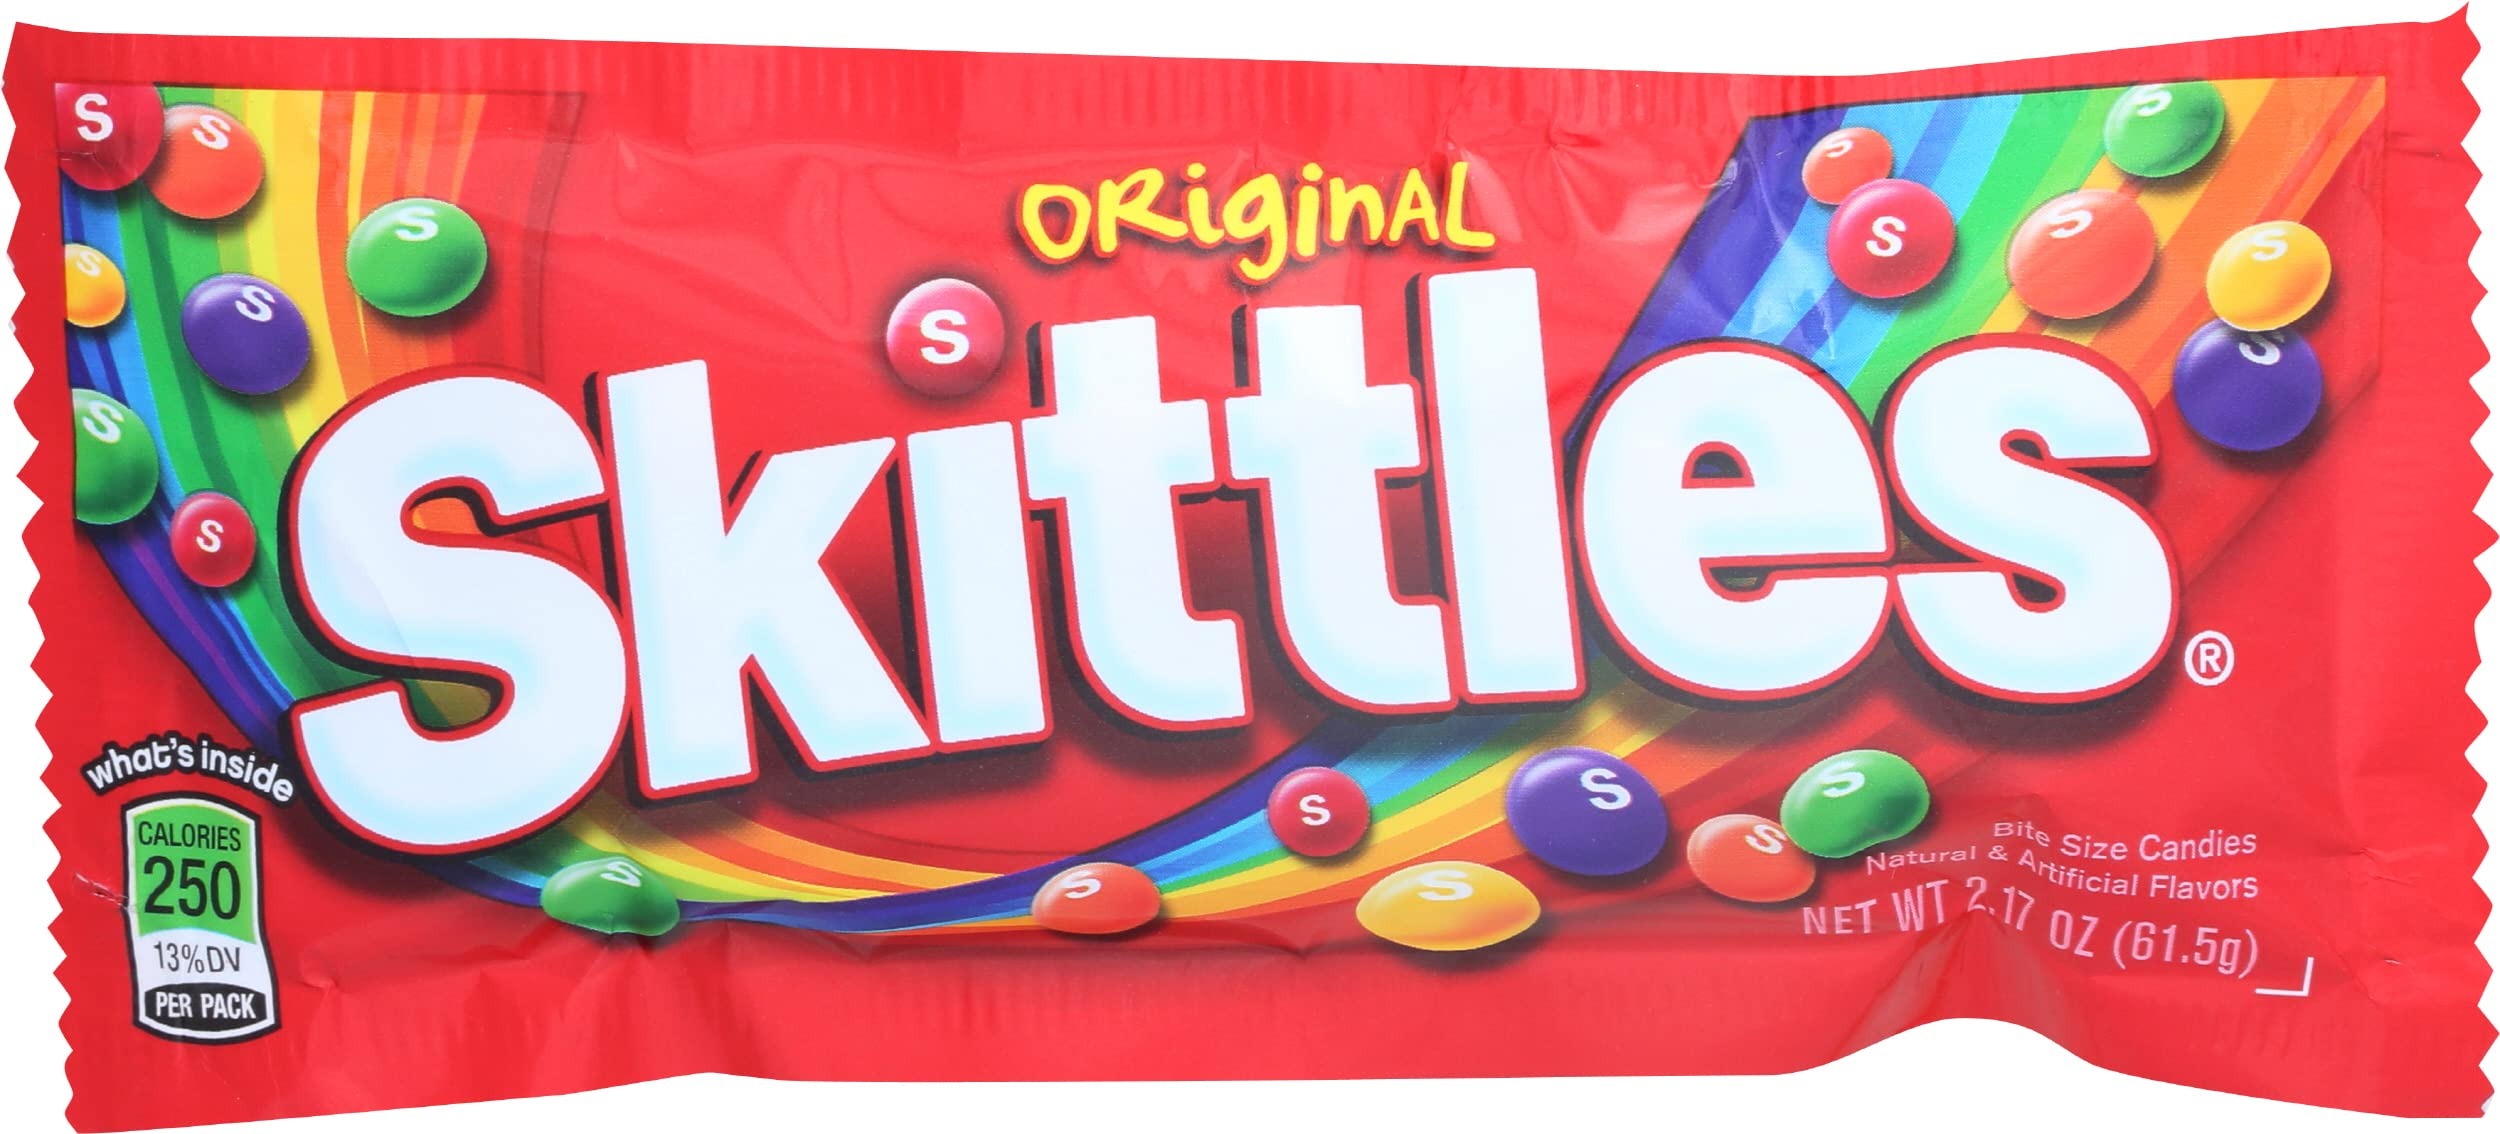
Item Name: Skittles, Original Candy, 2.17 Ounce
Product Description: Skittles. Original. Bite size candies. Natural & artificial flavors. What's inside. Calories 160, 8% DV. Per serving. 2.5 serving per pack.
Value: 2.17
Unit: Ounce

Price: 1.5